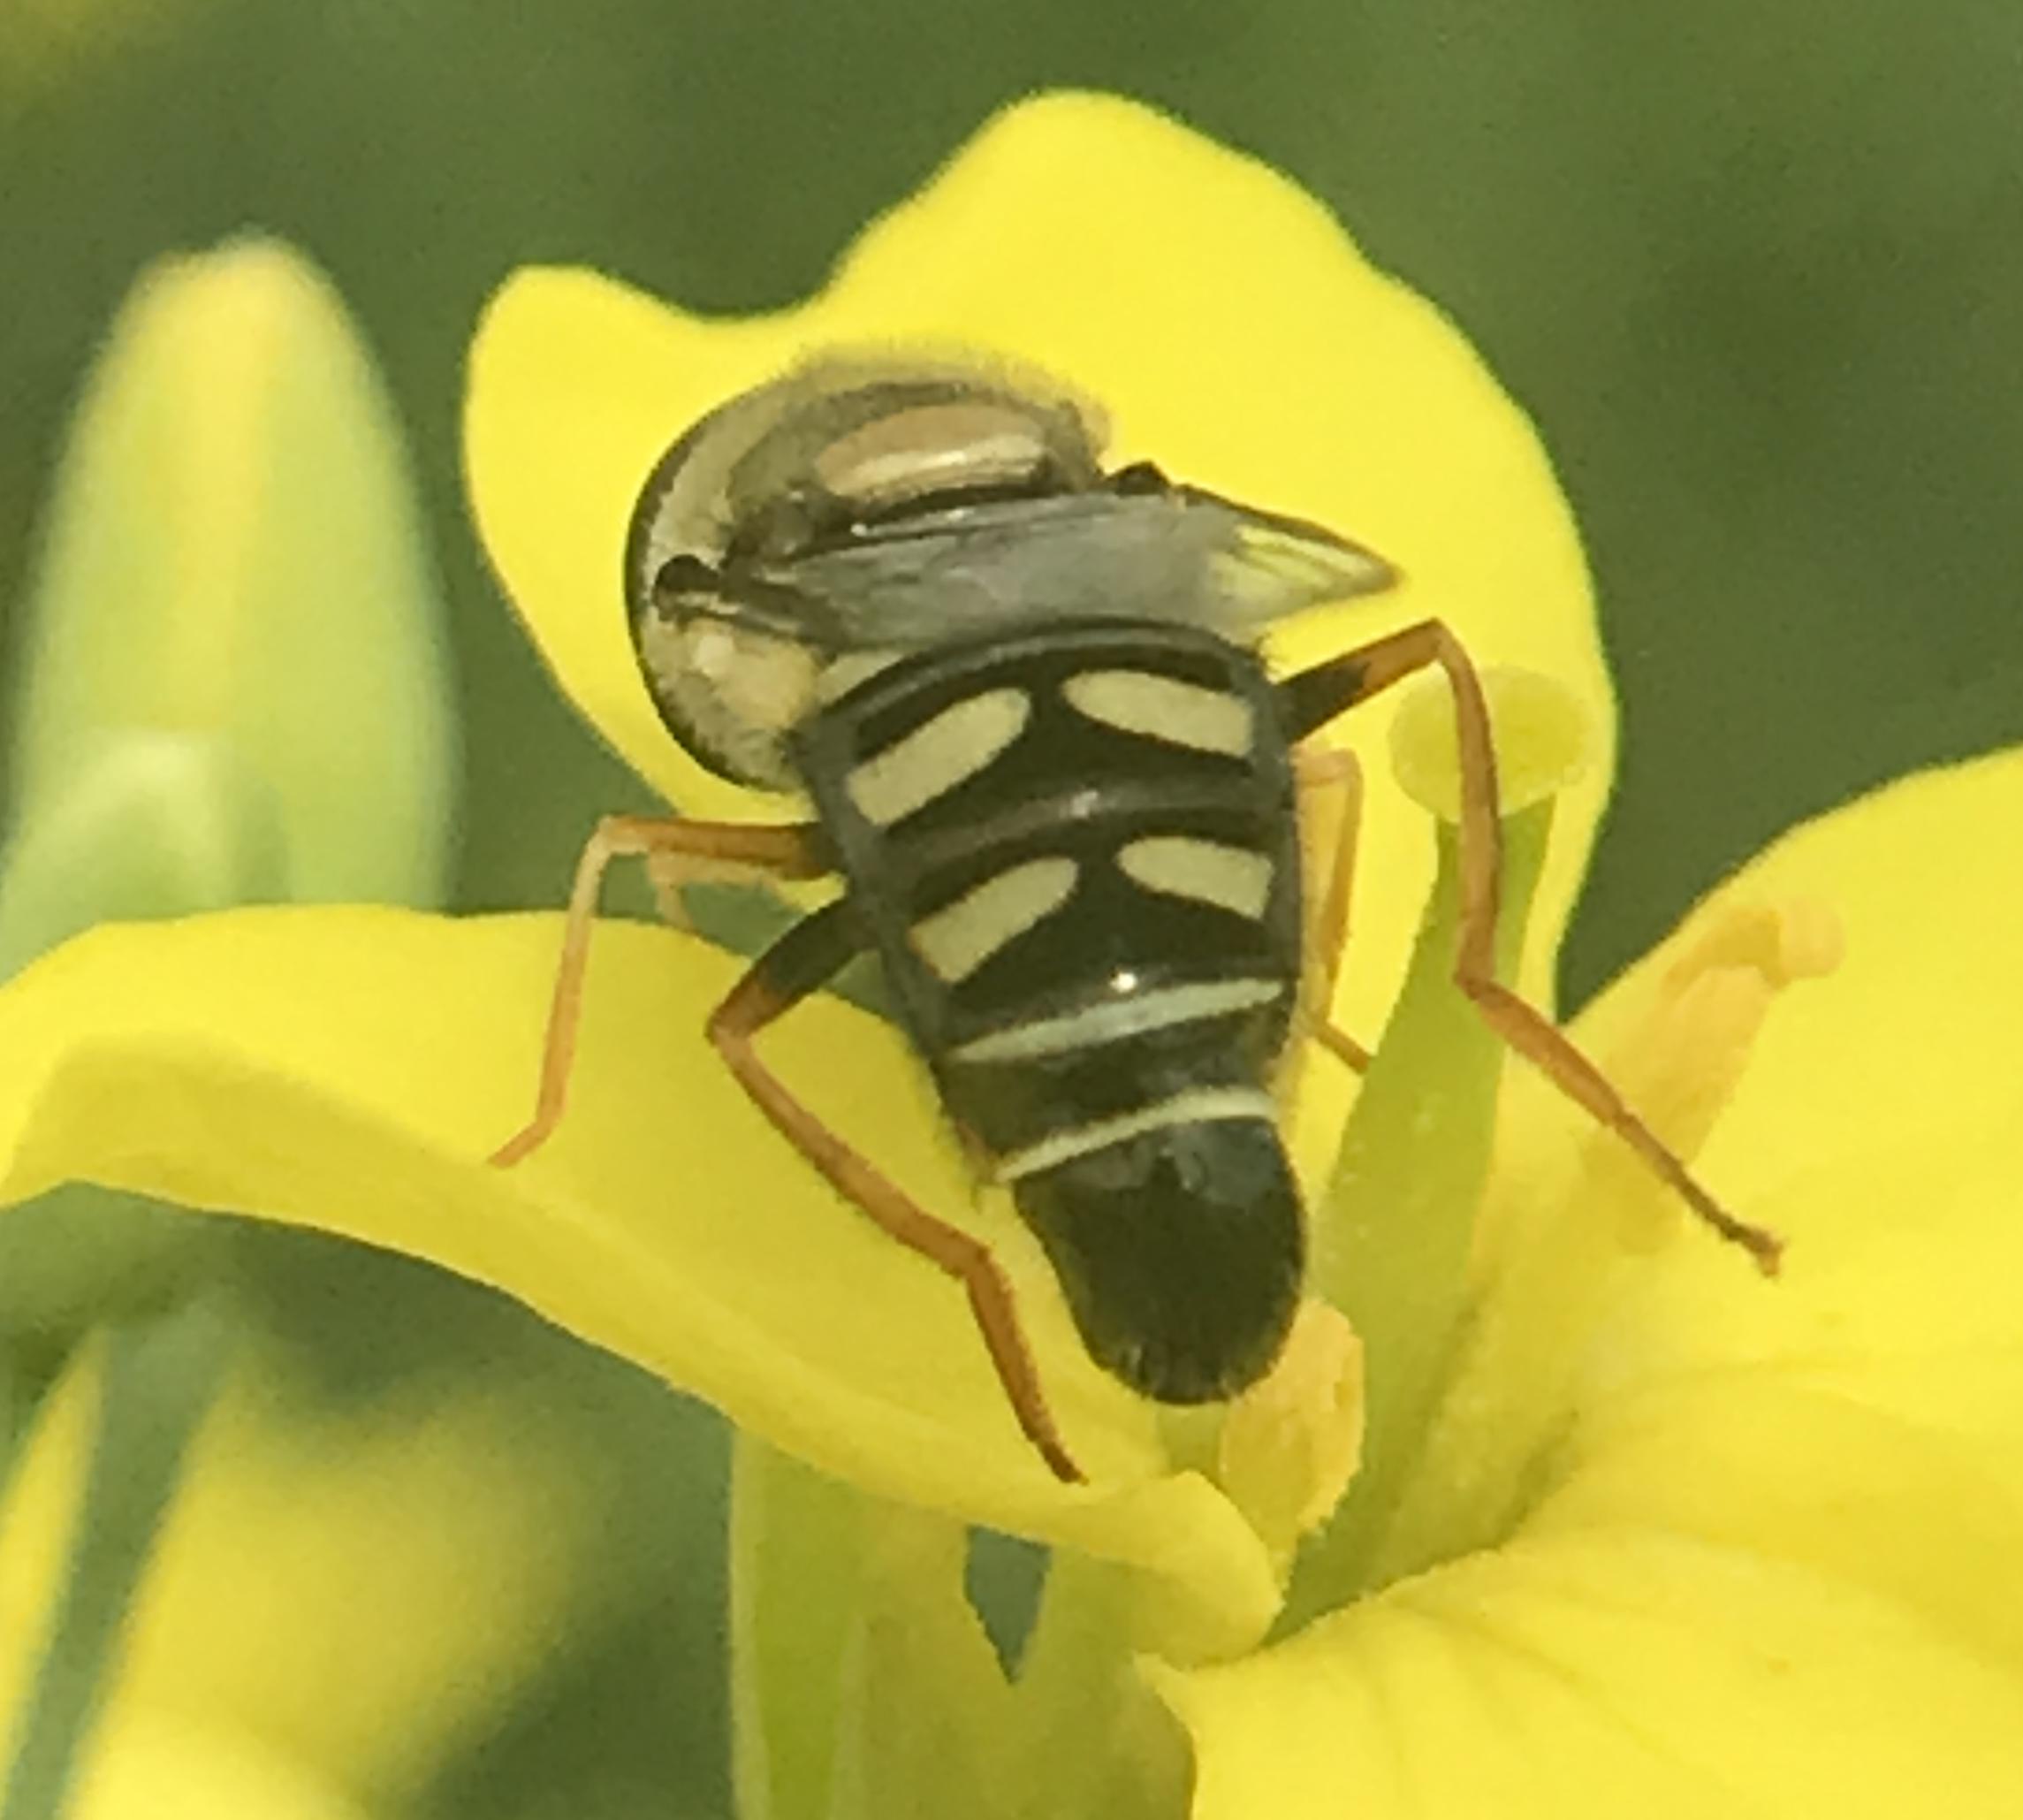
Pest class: predators